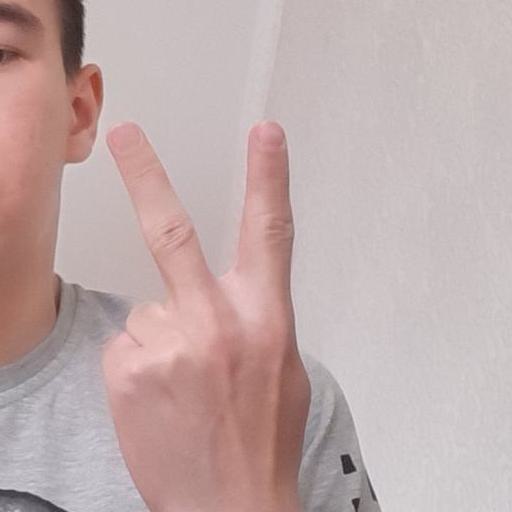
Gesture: peace_inverted